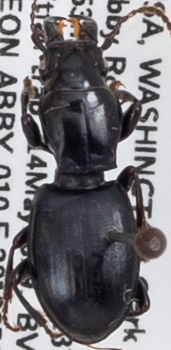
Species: Promecognathus crassus
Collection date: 2019-05-14
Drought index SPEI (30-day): -2.09
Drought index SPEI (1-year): -2.09
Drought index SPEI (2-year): -2.09